Kenzaburō Ōe

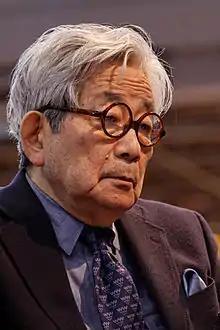
Ōe in 2012

Ōe was born in , a village now in Uchiko, Ehime Prefecture, on Shikoku. The third of seven children, he grew up listening to his grandmother, a storyteller of myths and folklore, who also recounted the oral history of the two uprisings in the region before and after the Meiji Restoration. His father, Kōtare Ōe, had a bark-stripping business; the bark was used to make paper currency. After his father died in the Pacific War in 1944, his mother, Koseki, became the driving force behind his education, buying him books including "The Adventures of Huckleberry Finn" and "The Wonderful Adventures of Nils", which had a formative influence on him.